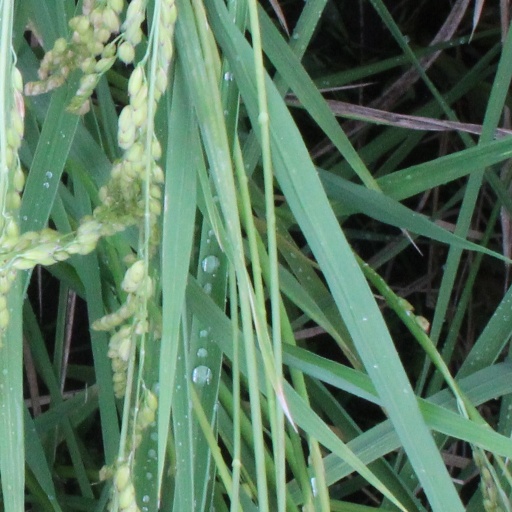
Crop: rice